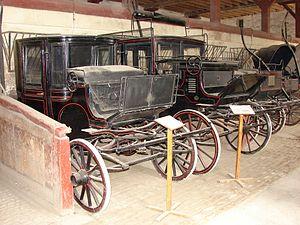
Le haras de Saintes était un ancien établissement de l'Institut français du cheval et de l'équitation dont la mission première était la sélection, l'amélioration et la conservation des races équines. Fondé en 1846 et fermé en 2018, il était, avant sa vente en 2019, l'un des 23 établissements dépendants de l'administration des haras nationaux en France.